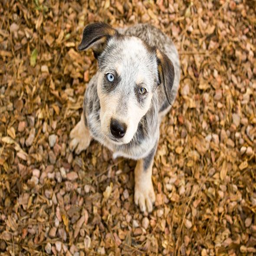
deity , poses for the camera .